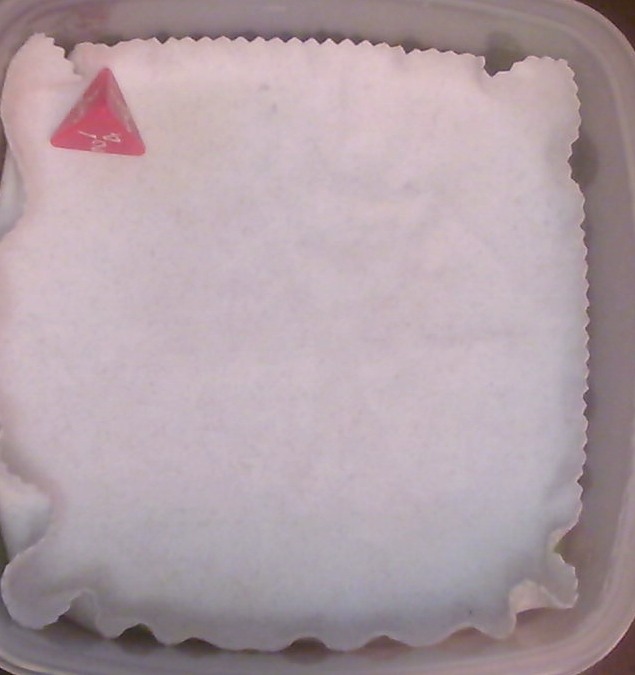
Dice in frame:
type: d4
value: 1
Label source: human
Face values trusted: no